Community Methodist Church of Ione

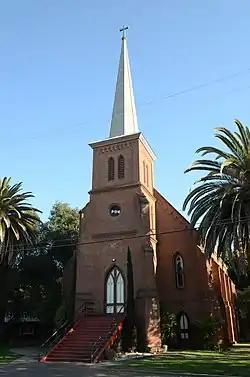

The Community Methodist Church of Ione, is a United Methodist church in Ione, California, United States. The church is registered as a California Historical Landmark and is listed on the National Register of Historic Places.